Yough School District

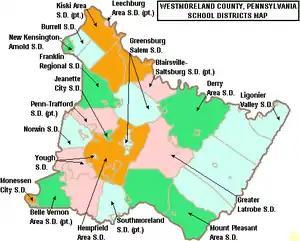

Yough School District is a midsized, rural public school district in southwestern Pennsylvania in Westmoreland County. It serves West Newton, Herminie, Smithton, Sutersville, Madison, and Arona boroughs, the communities of Gratztown, Turkeytown, Fitzhenry, Reduction, Scott Haven and Lowber, as well as Sewickley and South Huntingdon Townships. Yough School District encompasses approximately 77 square miles. Its school colors are green and orange. According to 2000 federal census data it serves a resident population of 17,485. In 2009, the district residents' per capita income was $16,708, while the median family income was $39,772. The district was named after the Youghiogheny River.